Sydney Olympic Park

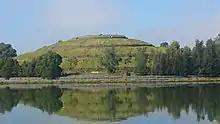
The shared path up the spiral mountain on Haslams creek in the south western corner of the park

Sydney Olympic Park is served by the Olympic Park railway line and Olympic Park station. There are also regular ferry services to the nearby Sydney Olympic Park ferry wharf, at the end of Hill Road, serviced by Sydney Ferries to and from various points around Sydney Harbour.